Karl Buchholz

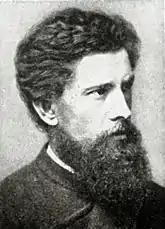
Karl Buchholz; from "Velhagen & Klasings Monatshefte"

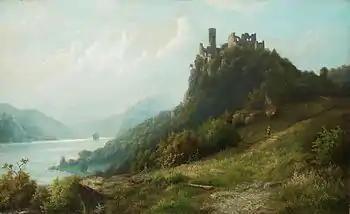
The Schönburg at Oberwesel and Pfalzgrafenstein Castle, Kaub

Karl Buchholz (23 February 1849, Schloßvippach - 29 May 1889 in Oberweimar) was a German landscape painter who worked in oils and watercolors. He also produced drawings and etchings. His output was rather small and his works are widely scattered.